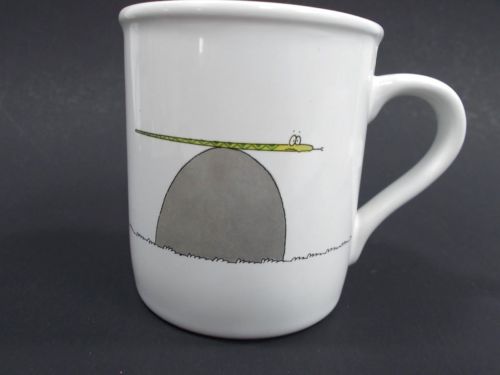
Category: mug